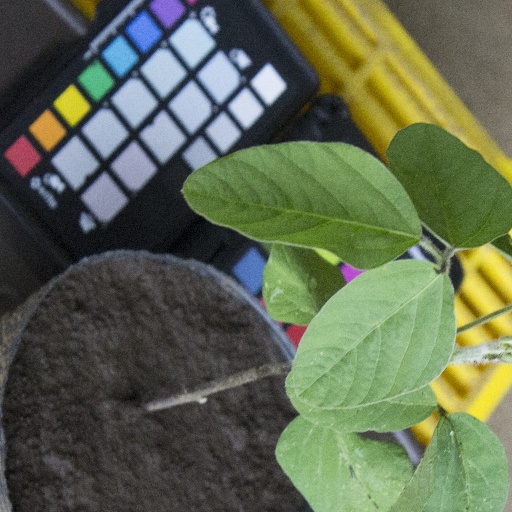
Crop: soybean